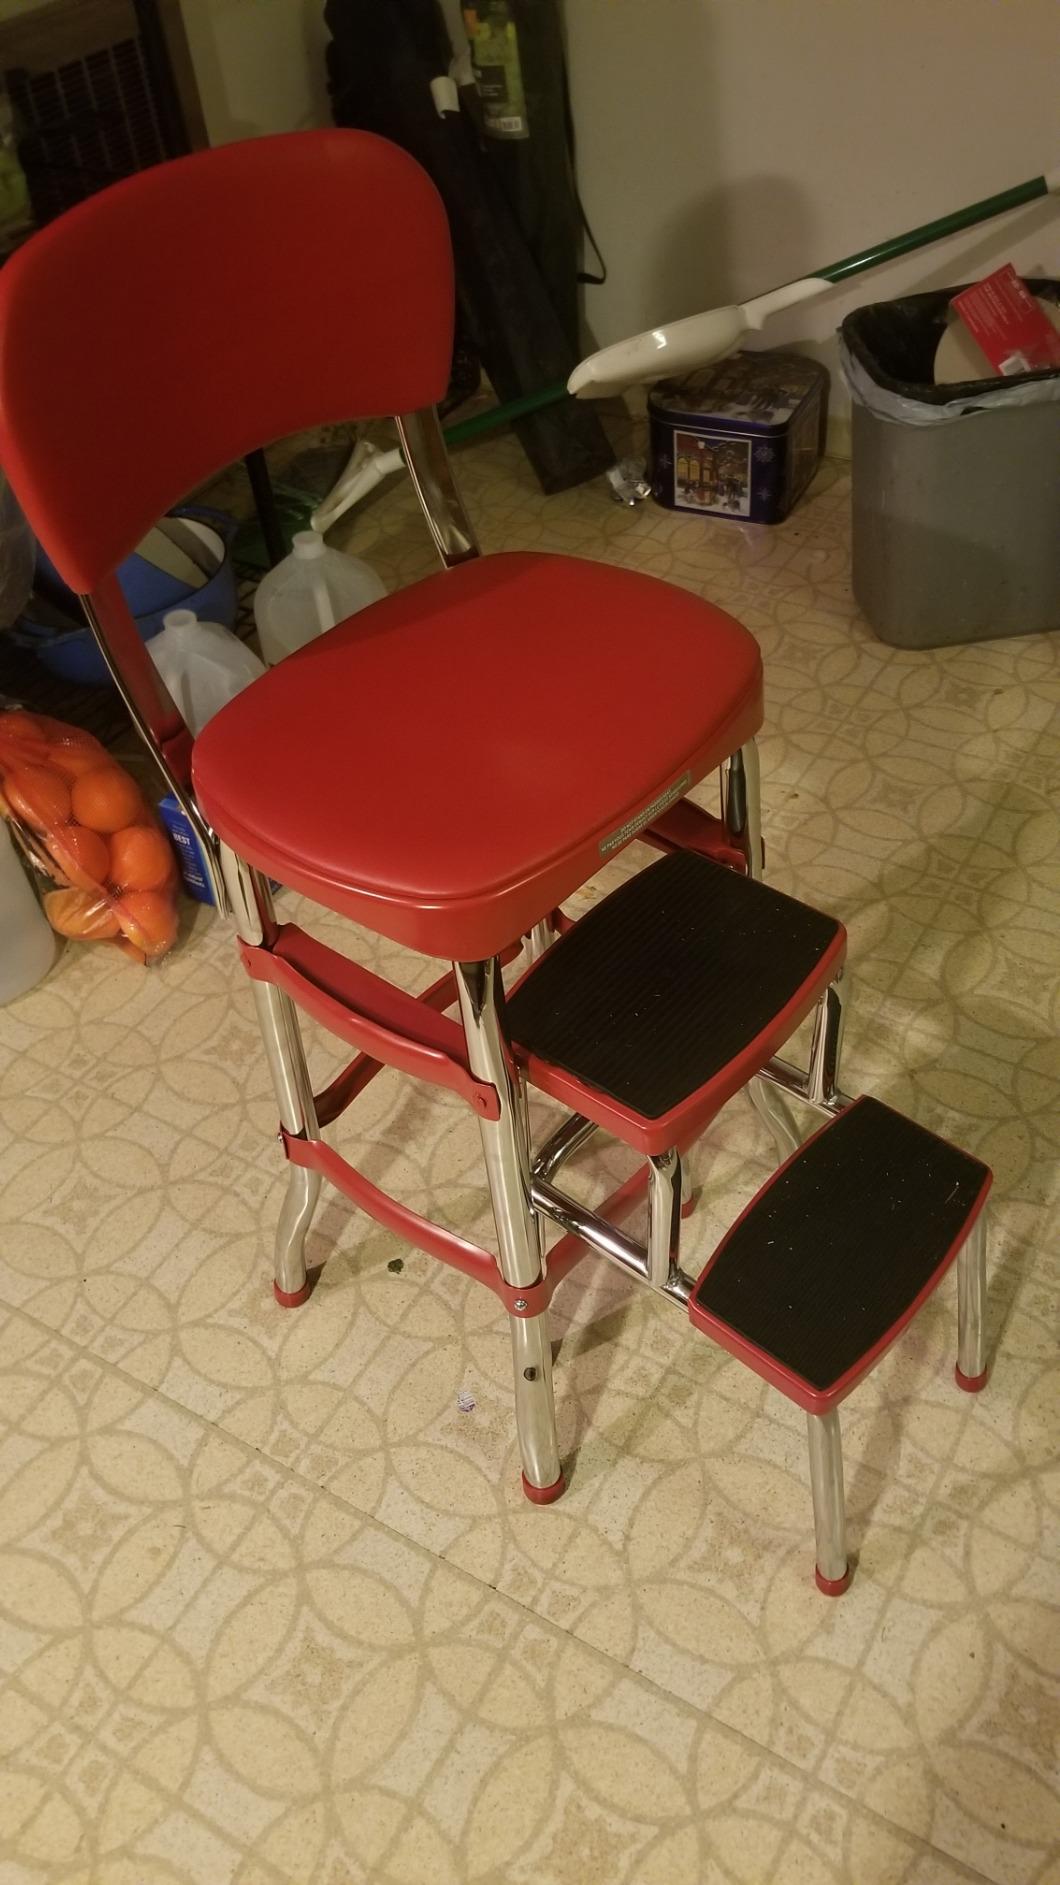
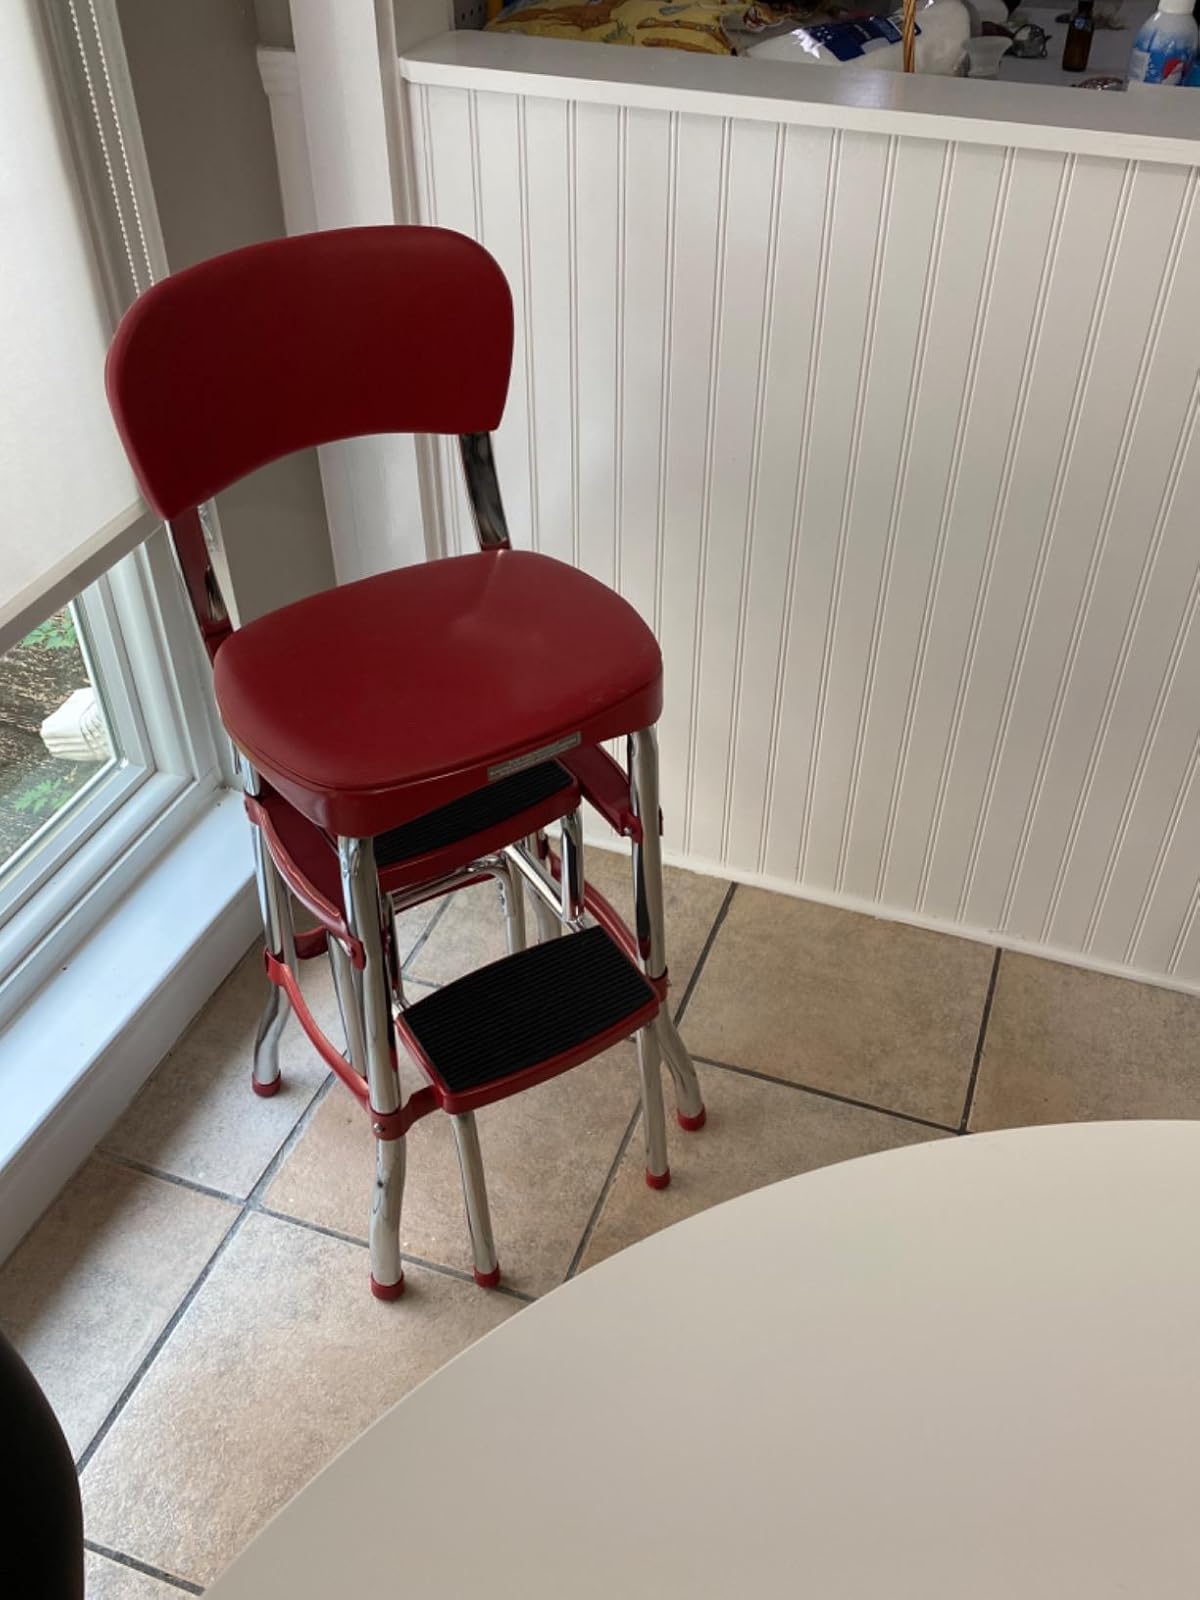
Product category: items_chair
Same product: yes